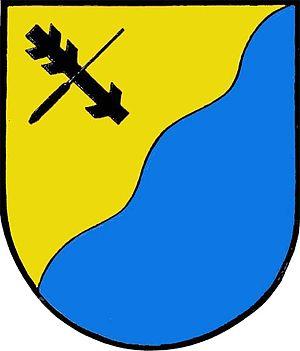
Kytlice est une commune du district de Děčín, dans la région d'Ústí nad Labem, en Tchéquie. Sa population s'élevait à 490 habitants en 2018.